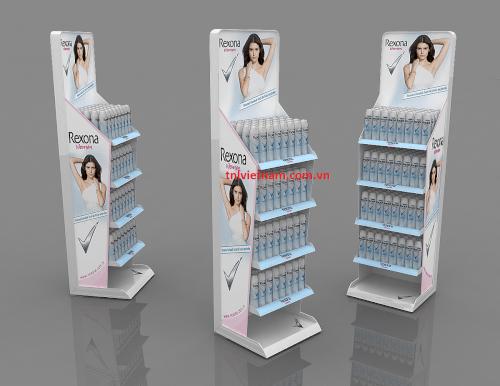
ở trên những kệ hàng mỹ phẩm có sự xuất hiện của một người phụ nữ giơ tay ra sau đầu